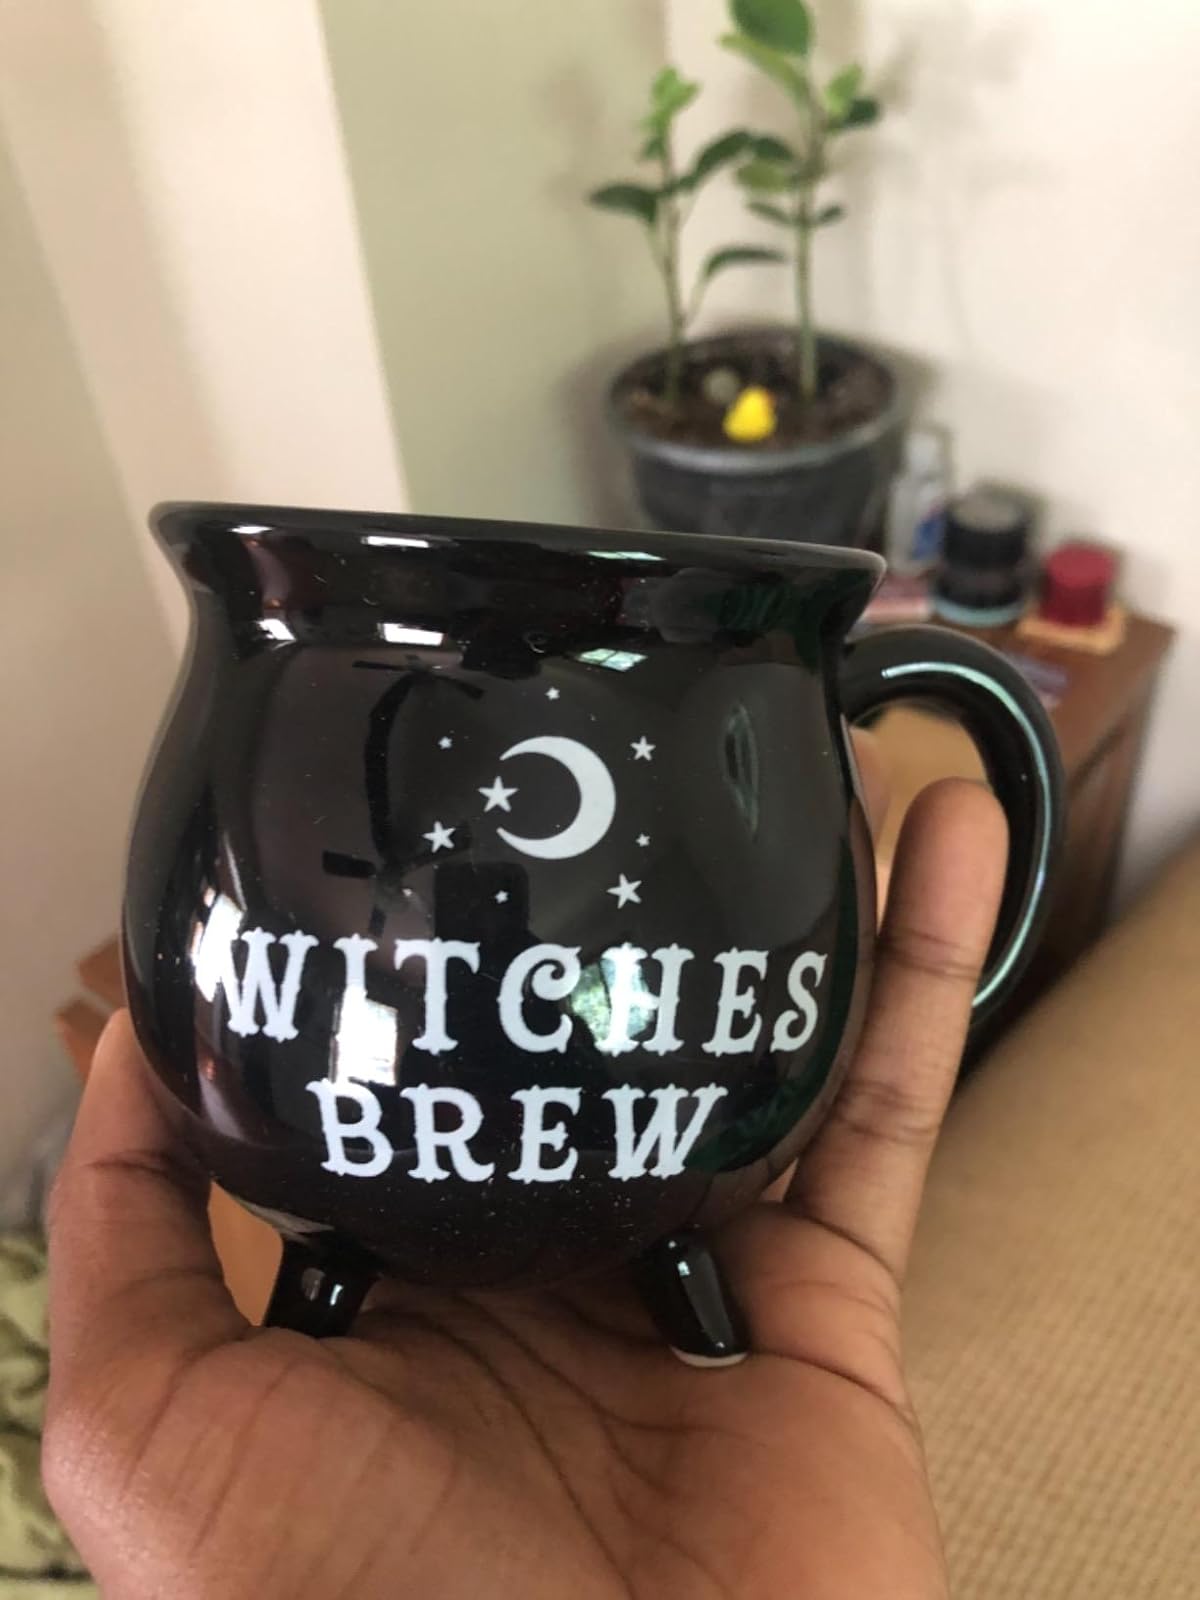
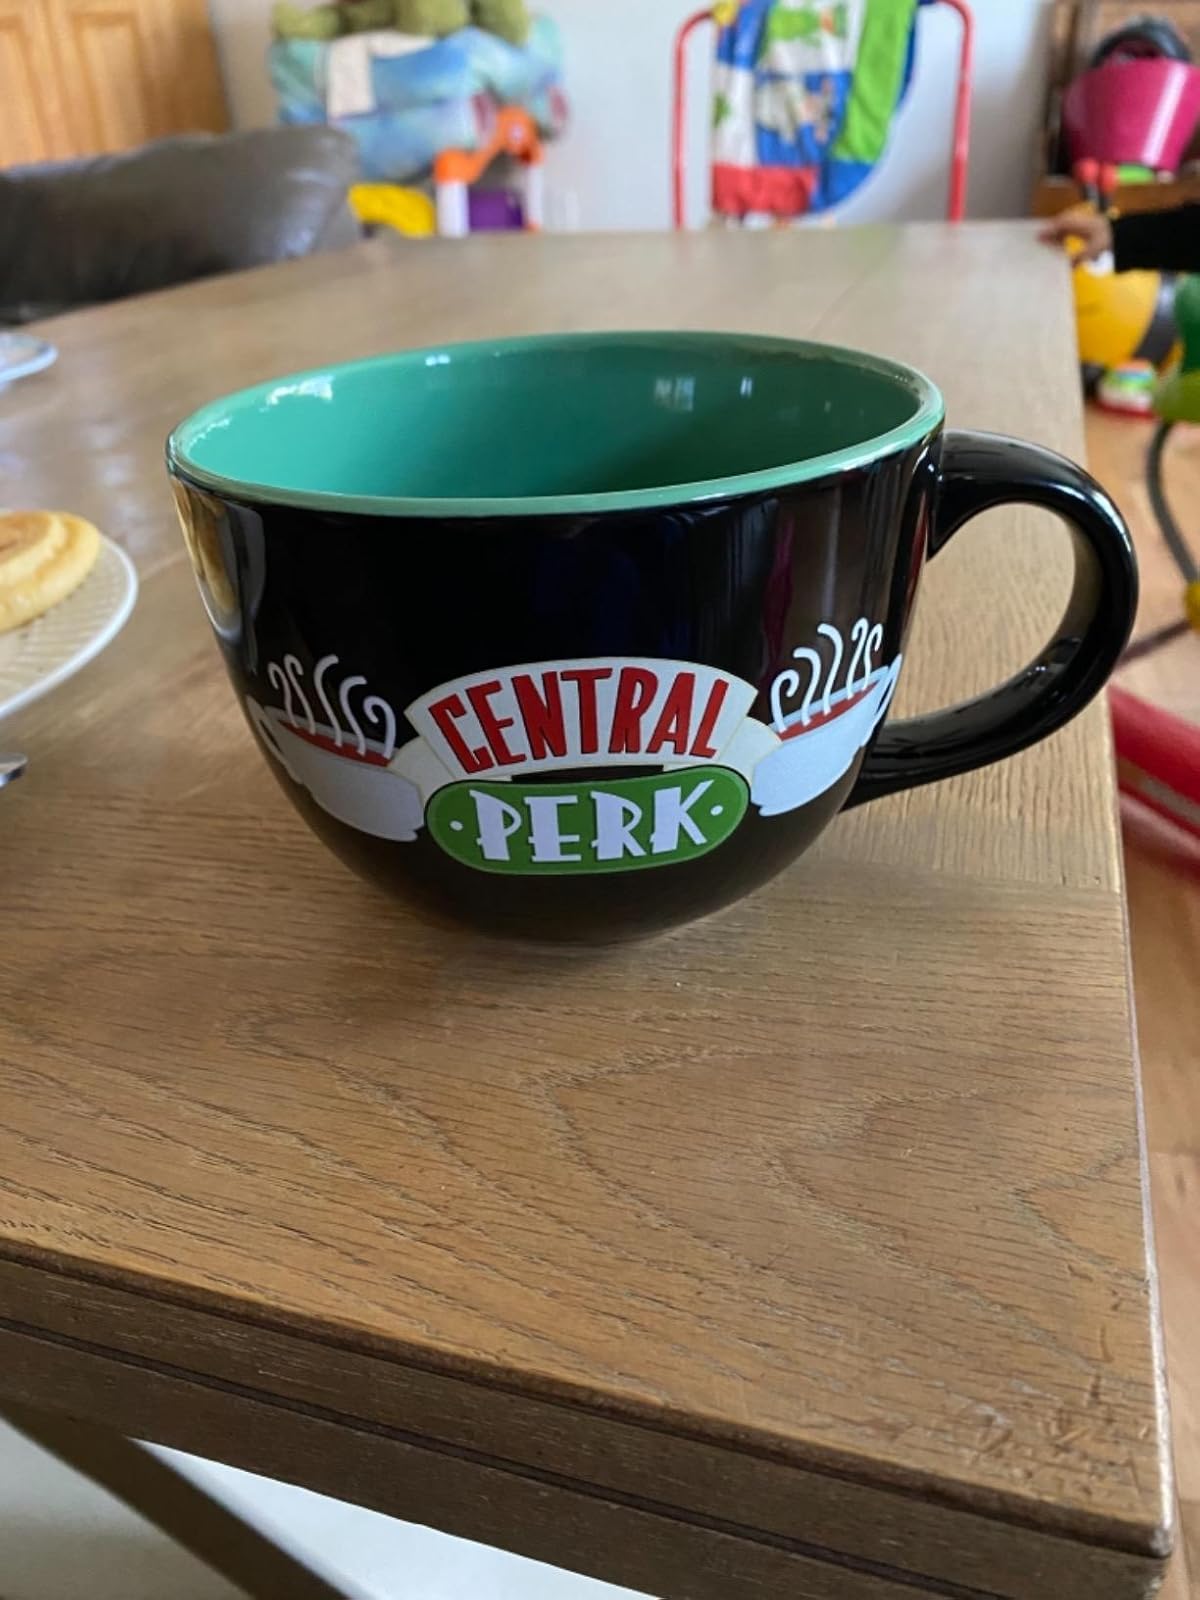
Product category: items_mug
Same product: no